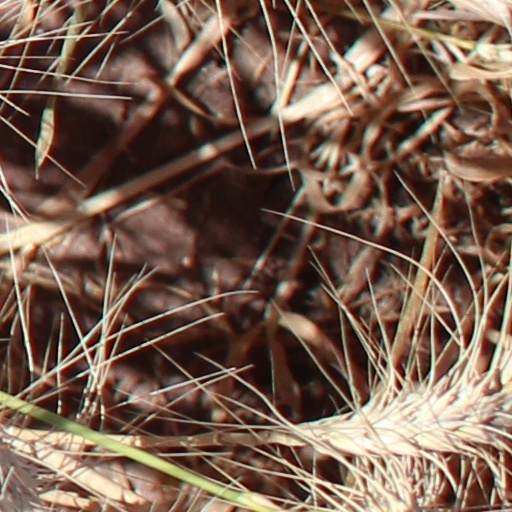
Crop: wheat